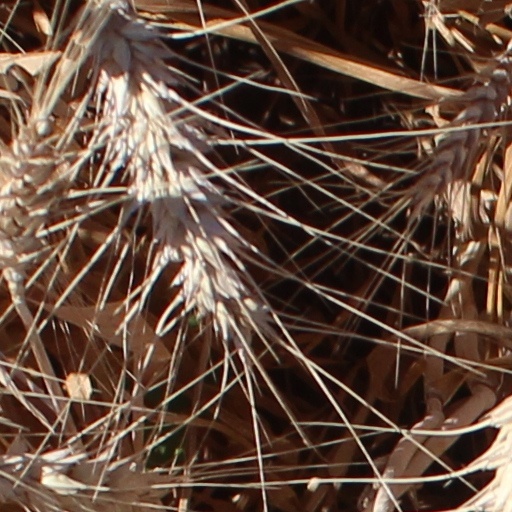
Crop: wheat